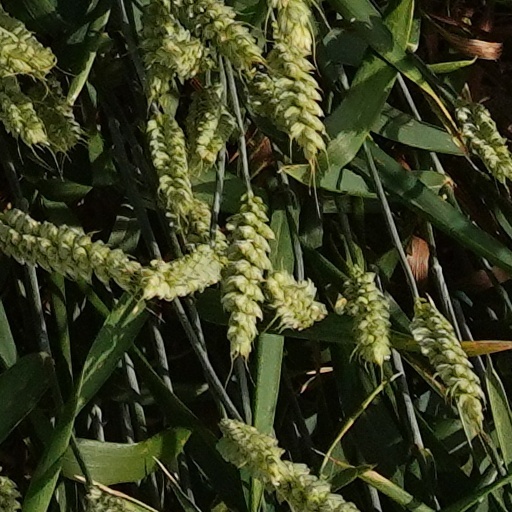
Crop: wheat